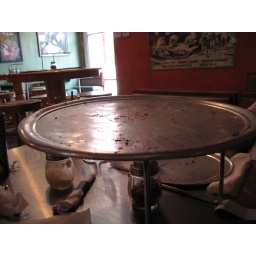
After bridge building on the Cumberland Trail near Soddy-Daisy.